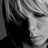
Emotion: neutral